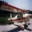
Label: airplane